Oltenian dialect

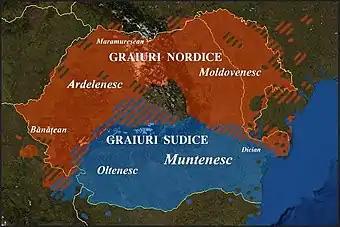
Map of the Romanian dialects, with Oltenian on the southwest

The Oltenian dialect is a dialect of the Romanian language spoken in the region of Oltenia, in Romania. Regionalisms from Oltenia include ( in standard Romanian, "chicken"), ("eye") and ("to sneeze"). A well-known particularity of the Oltenian dialect is the widespread usage of the simple perfect verb form for both past and present actions. Oltenian is also spoken in the Timok Valley by the Timok Vlachs of Serbia and Bulgaria. Other than Oltenian, they also speak the Banat dialect.